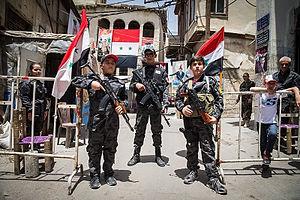
Un enfant soldat est un enfant combattant, fille ou garçon, âgé de moins de dix-huit ans, et parfois dès six ans ; selon le protocole facultatif à la Convention internationale des droits de l'enfant, concernant l'implication d'enfants dans les conflits armés.